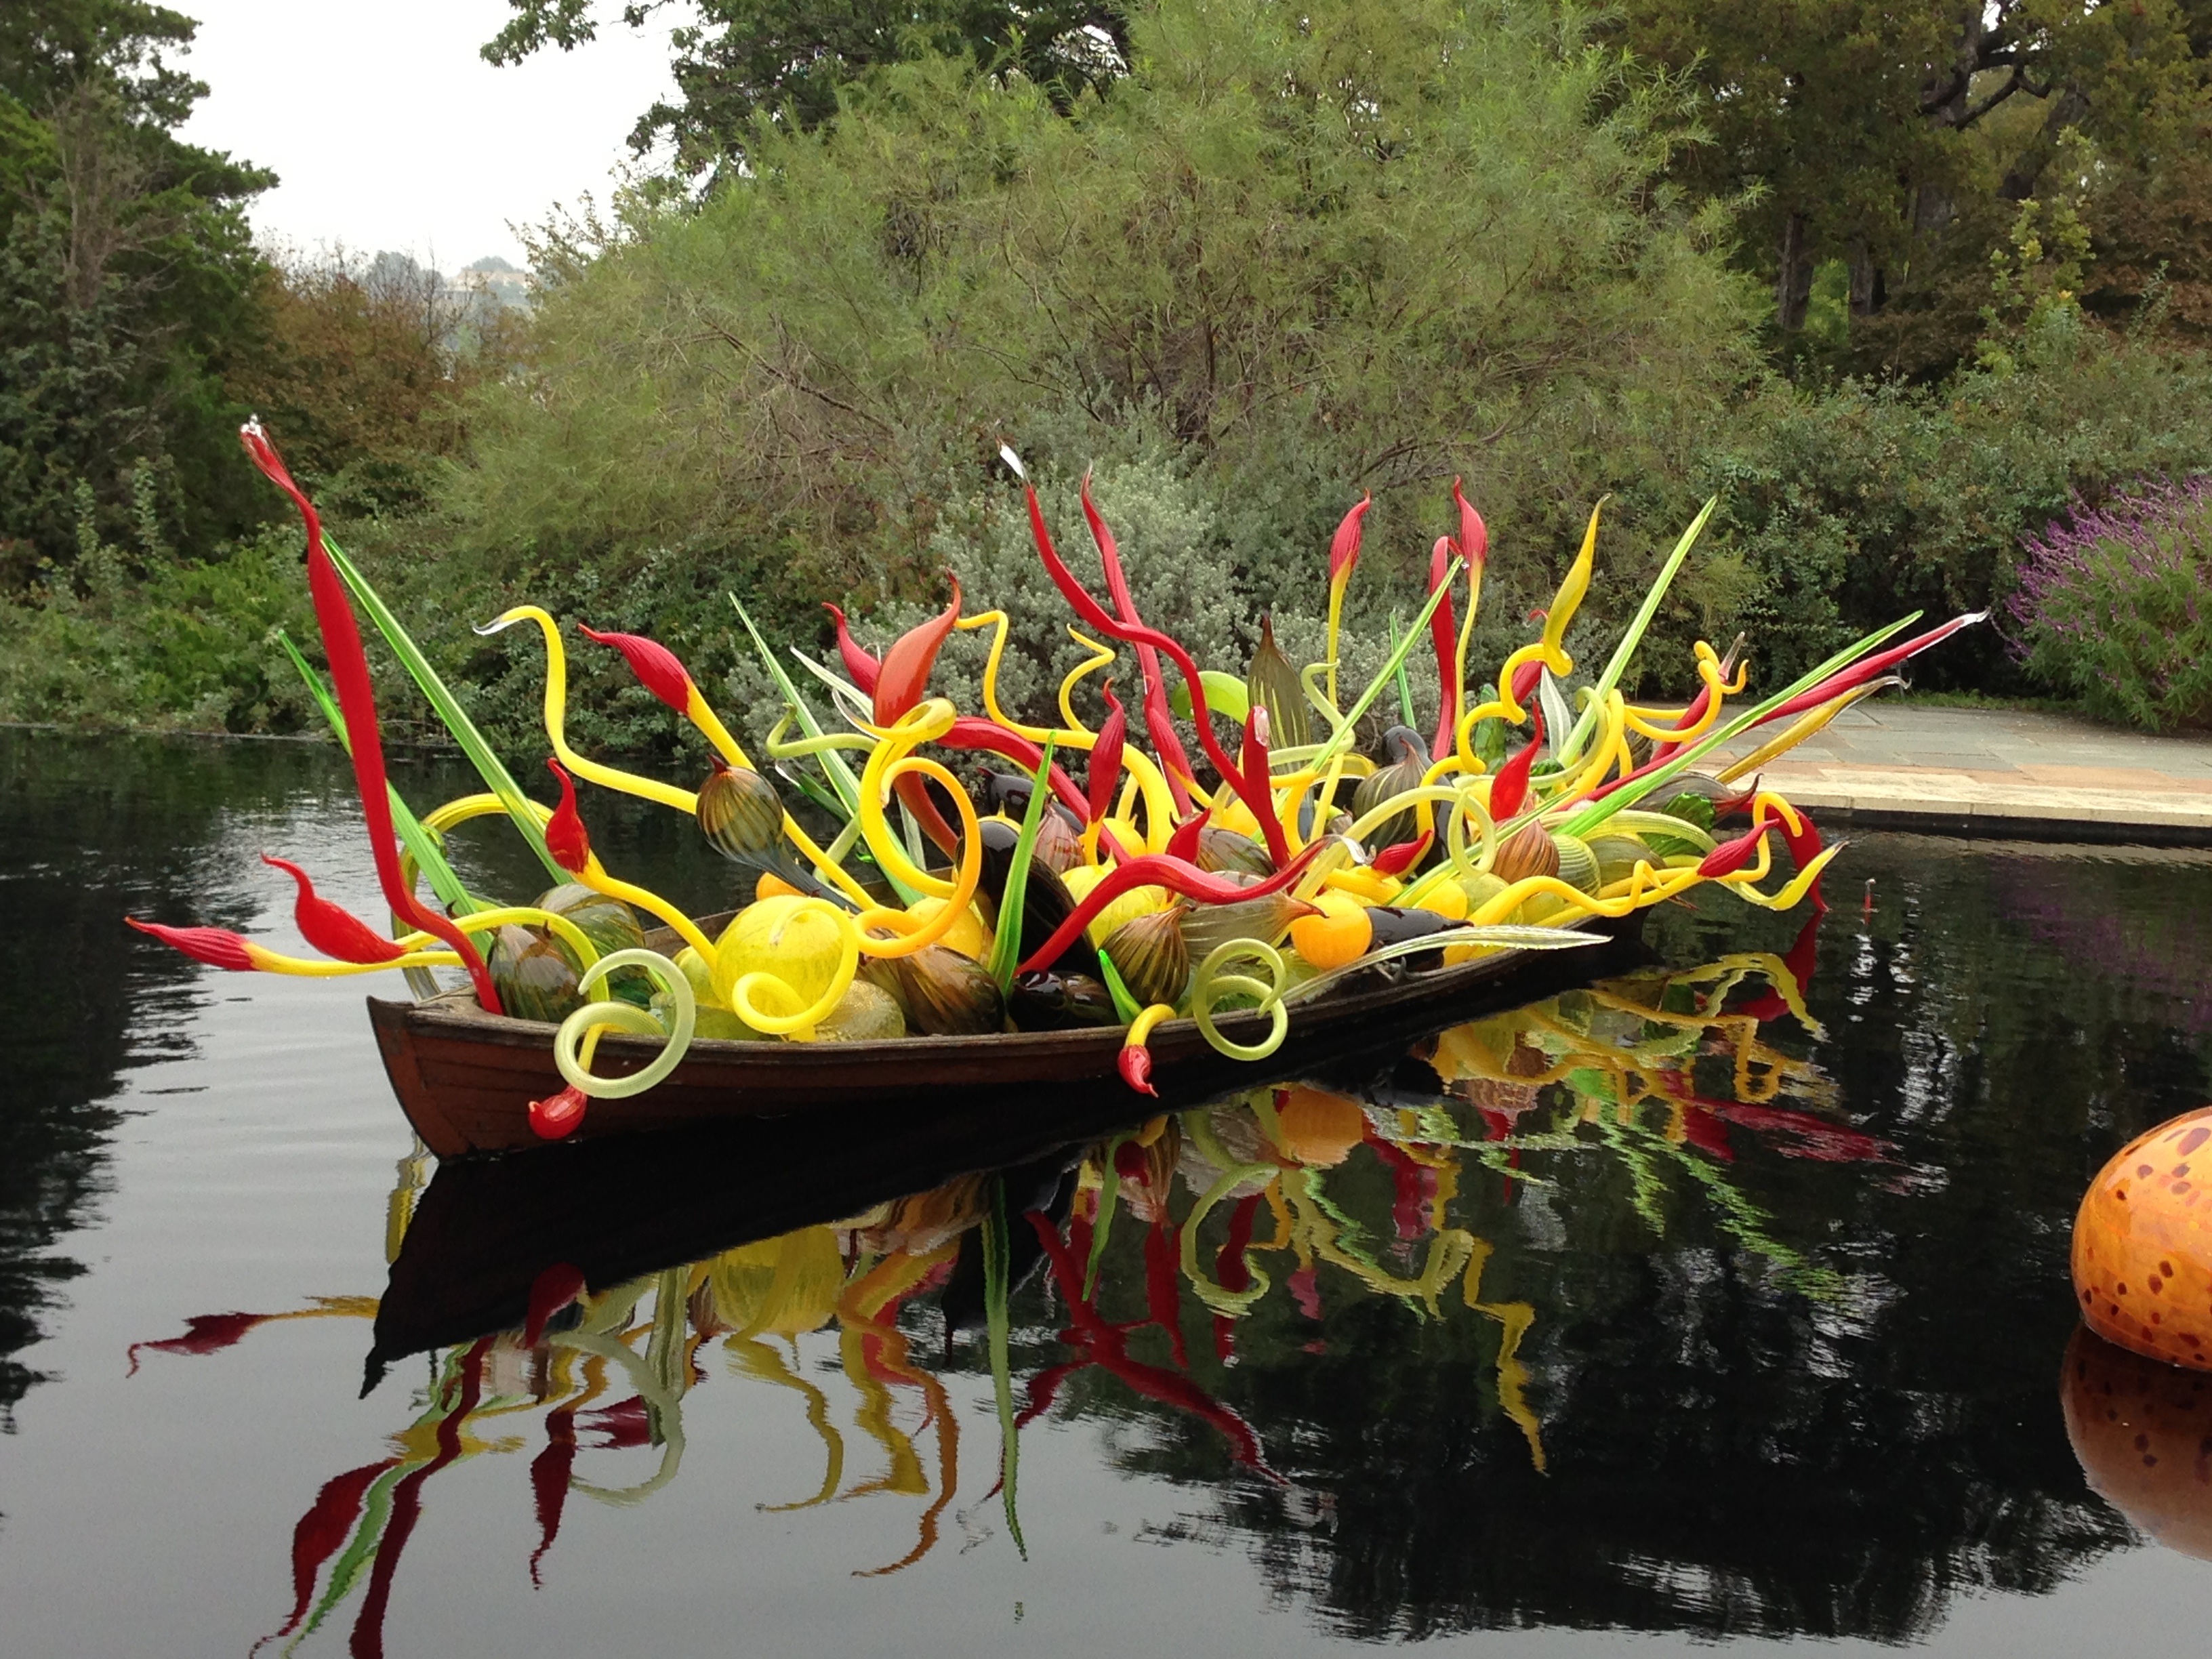
boat, flower, glass, colorful, garden, flora, art, dallas, exhibition, floristry, creation, chihuly